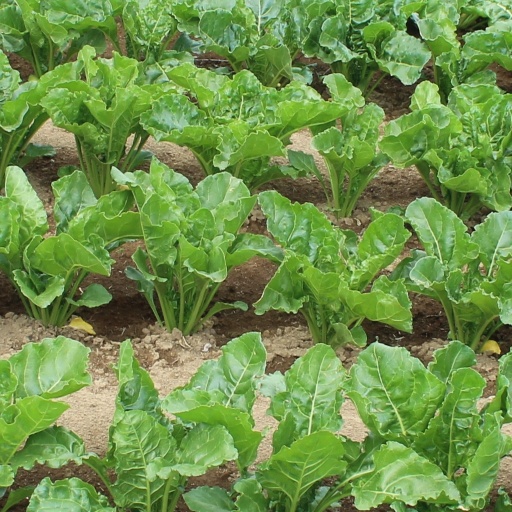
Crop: sugar beet